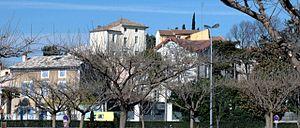
Velleron est une commune française, située dans le département de Vaucluse en région Provence-Alpes-Côte d'Azur. Elle fait partie du Grand Avignon.